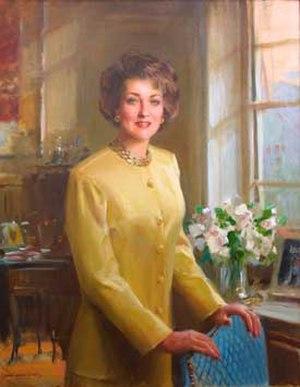
Elizabeth Hanford « Liddy » Dole, née le 29 juillet 1936 à Salisbury, est une femme politique américaine. Membre du Parti républicain, elle est secrétaire aux Transports entre 1983 à 1987 dans l'administration du président Ronald Reagan, secrétaire au Travail entre 1989 et 1990 sous celle de son successeur, George H. W. Bush puis sénatrice de Caroline du Nord au Congrès des États-Unis de 2003 à 2009. Elle est l'épouse en secondes noces de Bob Dole, ancien candidat républicain à la présidence des États-Unis.